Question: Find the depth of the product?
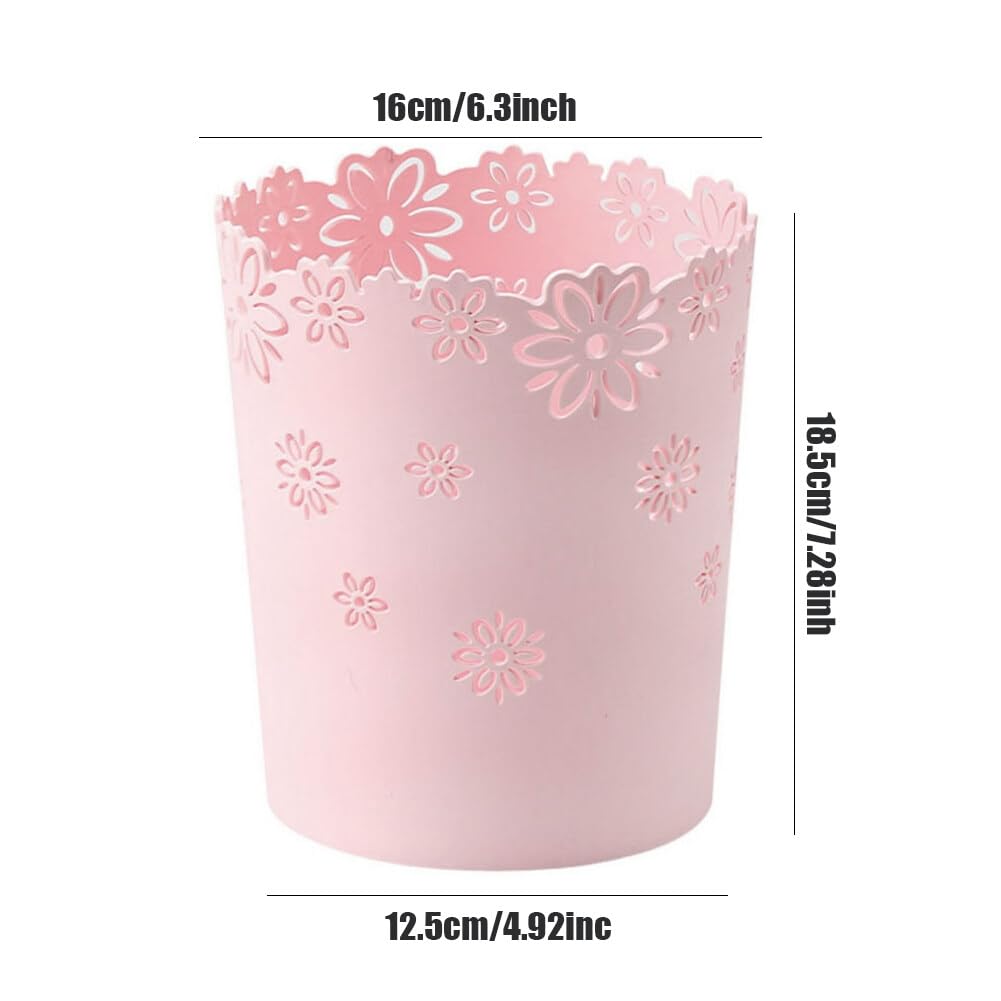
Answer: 12.5 centimetre